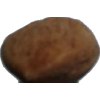
Label: almonds